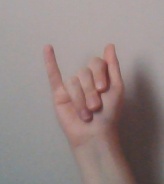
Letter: meem